Recloser

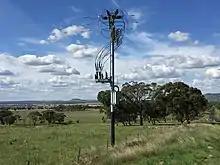
A recloser installed on a rural feeder

To prevent electric power distribution network damage, each station along the network is protected with circuit breakers or fuse cutouts which turn off power in the event of a short circuit. These protection solutions present a major problem when restoring power immediately following transient events, because repair crews need to manually reset the circuit breakers or replace fuses cutouts.